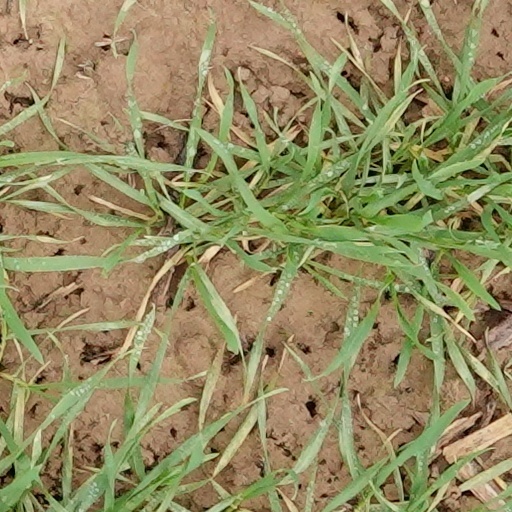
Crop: wheat